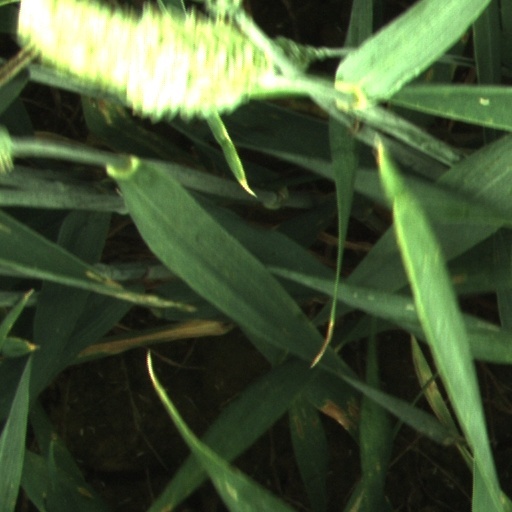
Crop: wheat